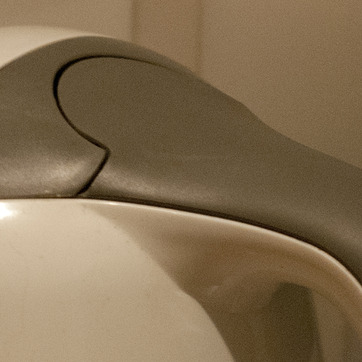
Material: plastic